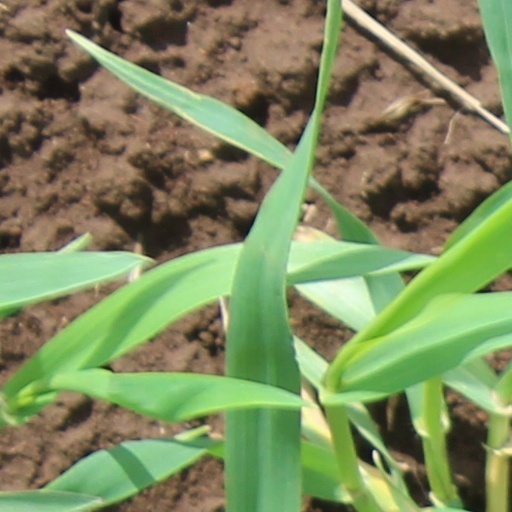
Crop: wheat